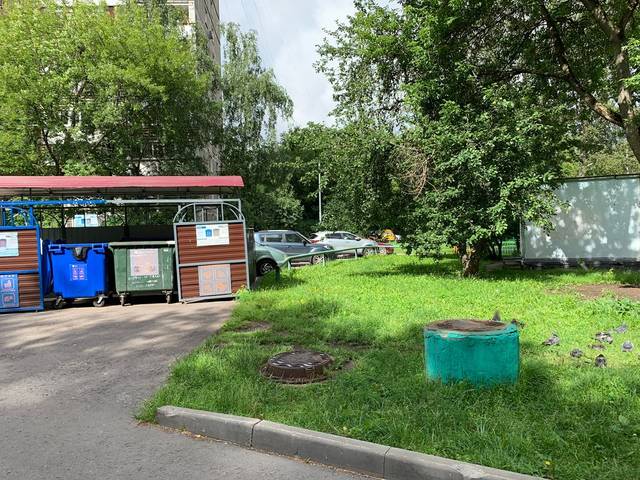
Region: Russia
Coordinates: 55.879, 37.689